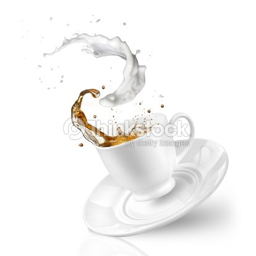
splash of tea with milk in the falling cup isolated